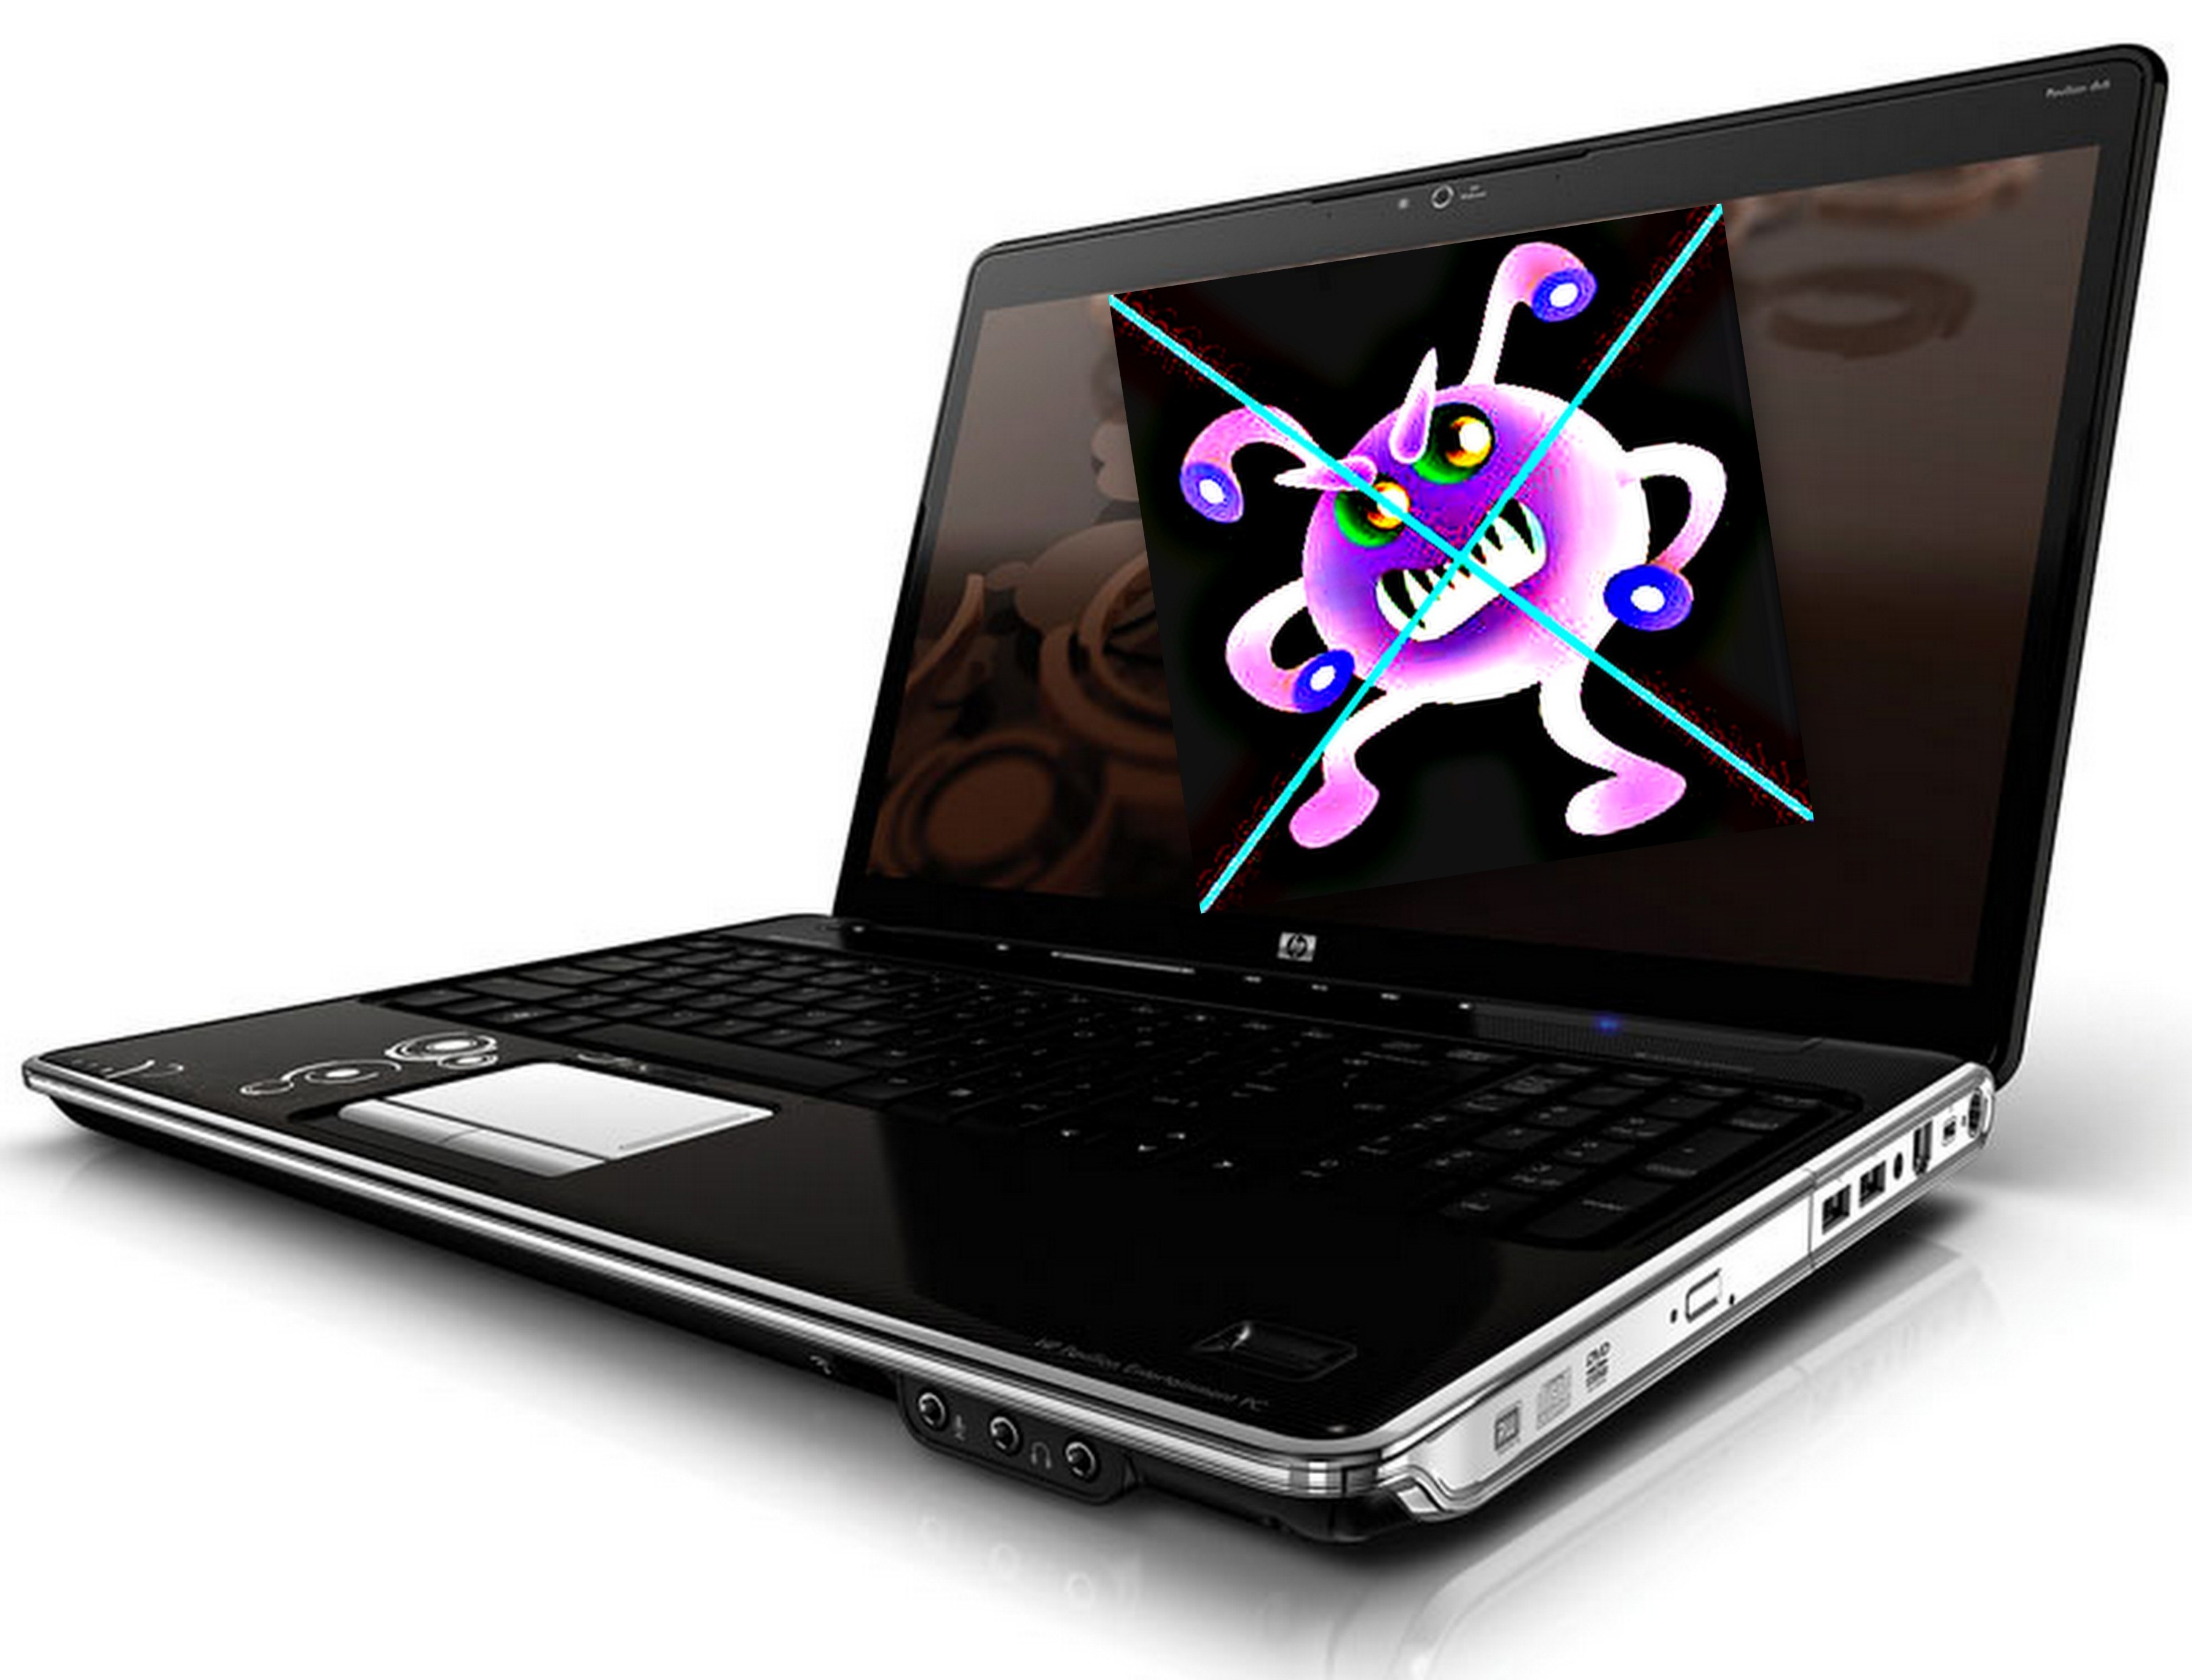
laptop, computer, technology, multimedia, virus, desktop computer, netbook, personal computer, electronic device, computer hardware, combating